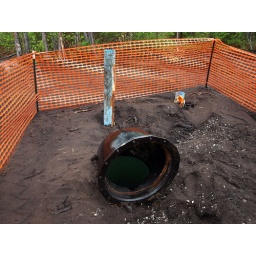
guarded by the orange fence